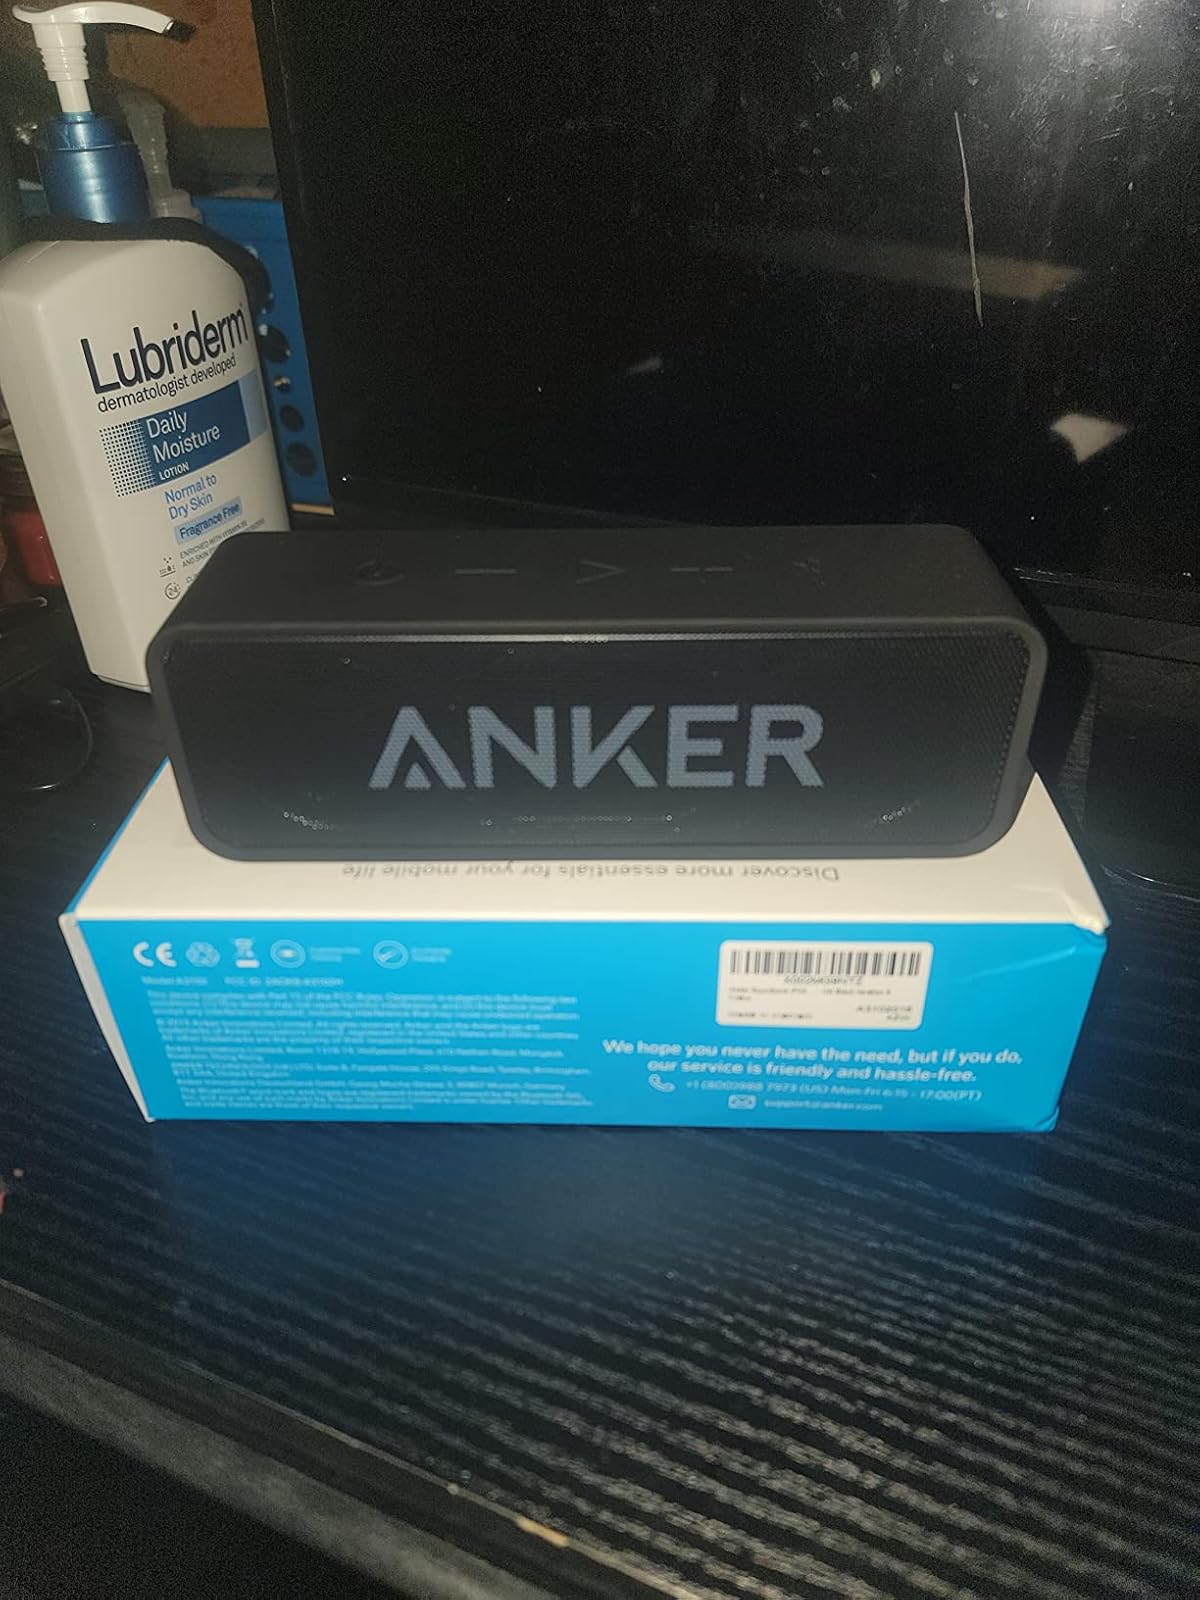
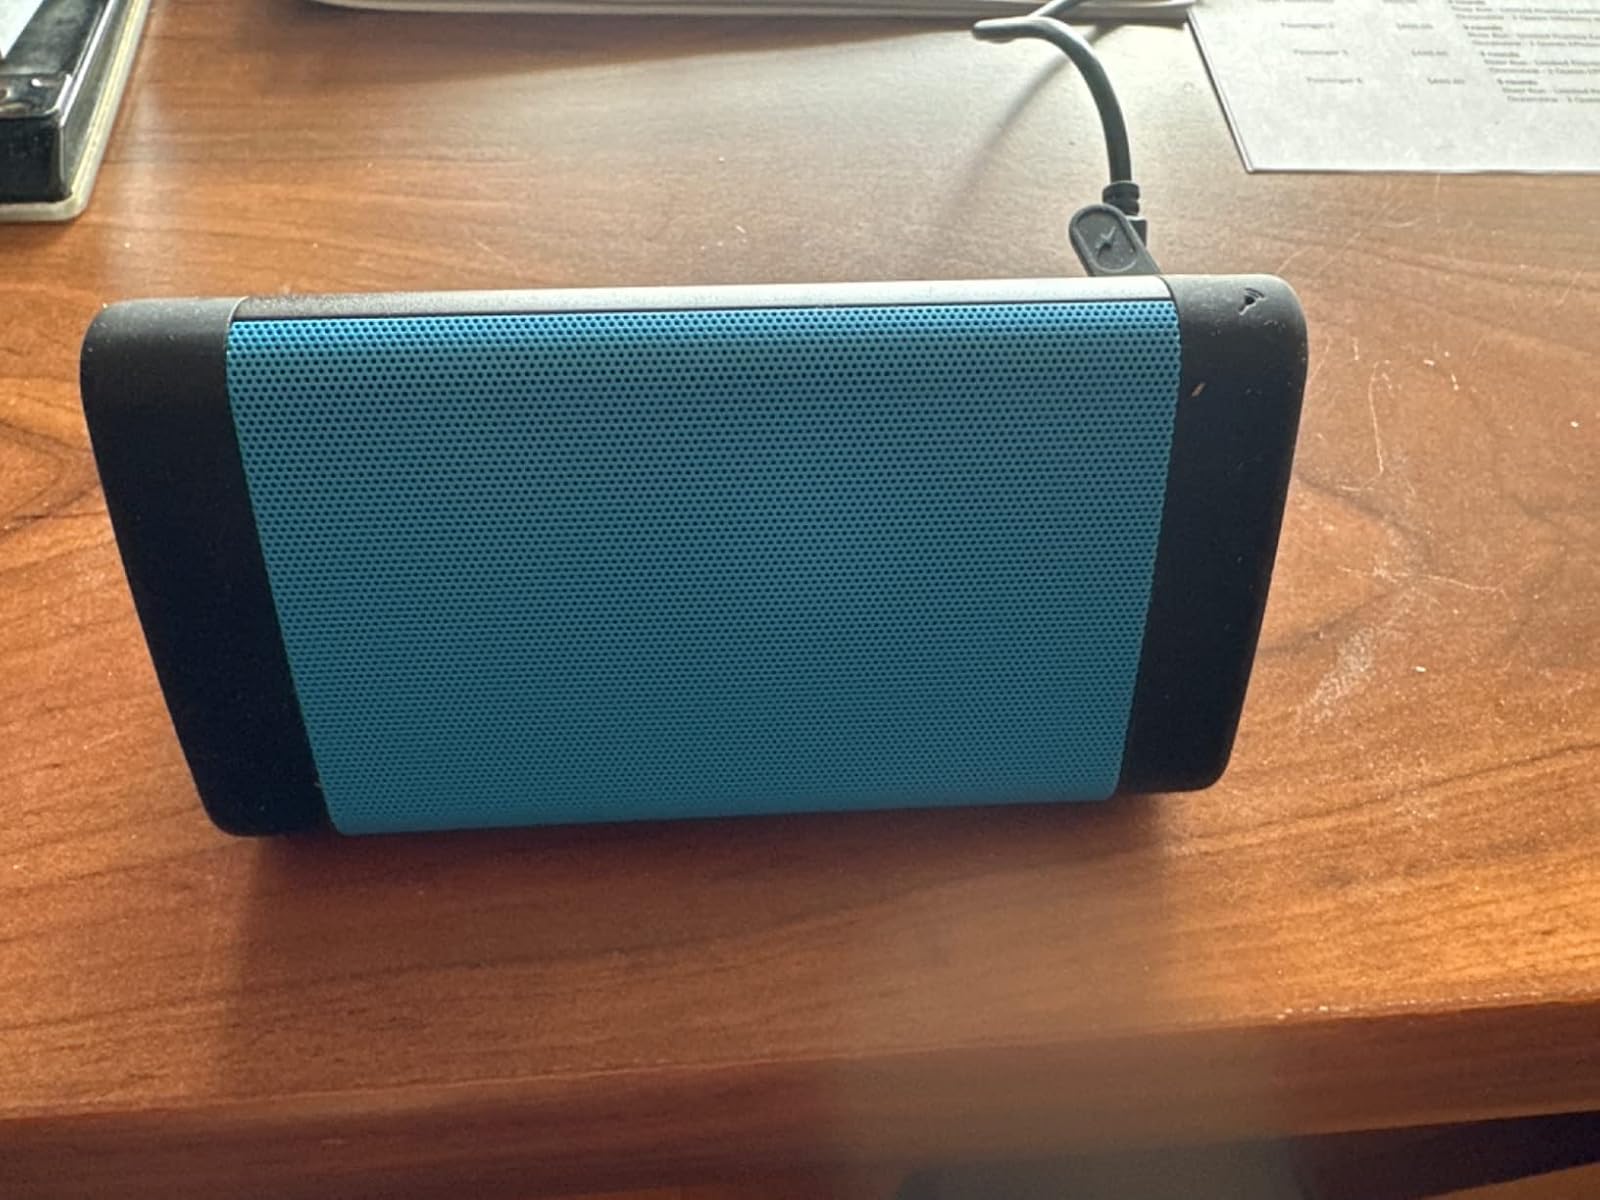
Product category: speaker
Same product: no